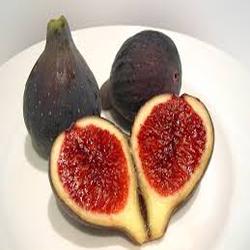
Label: Fig